Servite Order

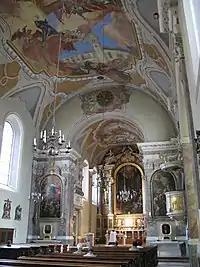
Servite church in Innsbruck, Austria

The new foundation enjoyed considerable growth in the following decades. Already in the thirteenth century there were houses of the order in Germany, France, and Spain. By the early years of the fourteenth century the order had more than one hundred houses in locations including Hungary, Bohemia, Austria, Poland, and what later became Belgium. In subsequent periods came missions in Crete, the Philippines (St. Peregrine-Philippine Vicariate), and India.